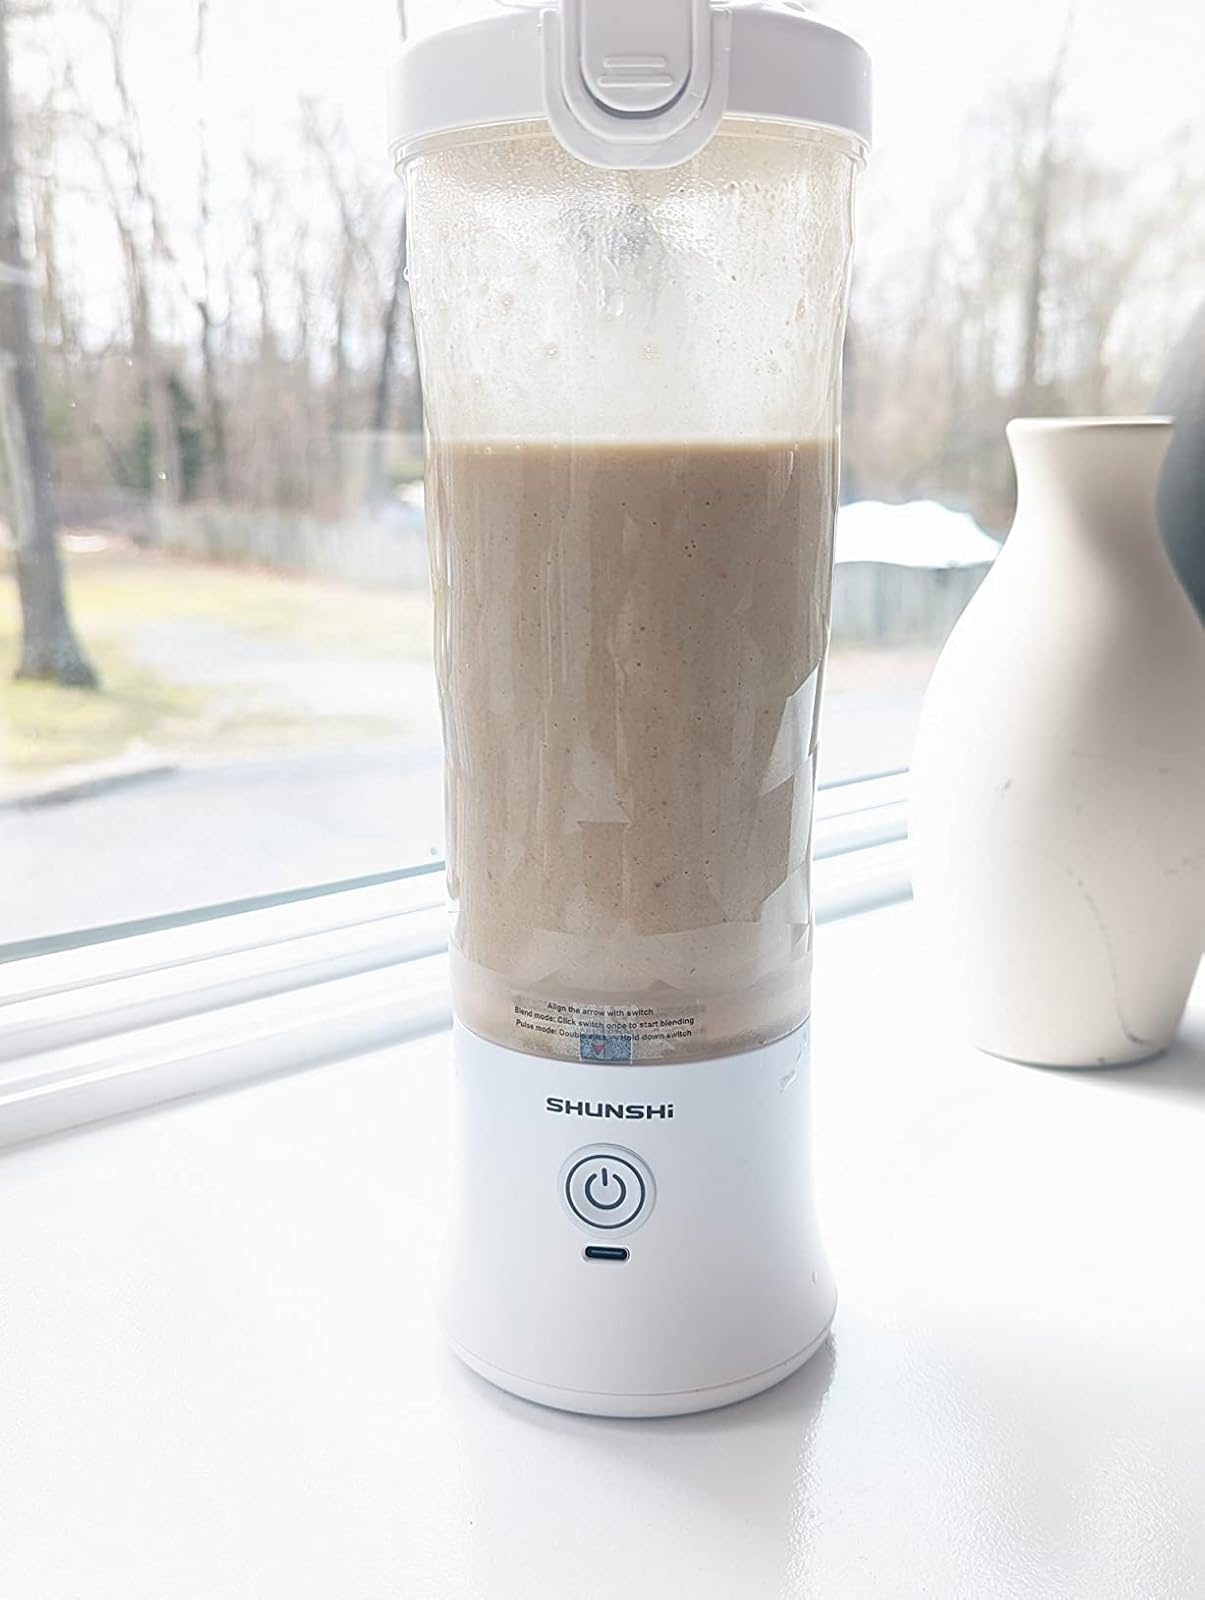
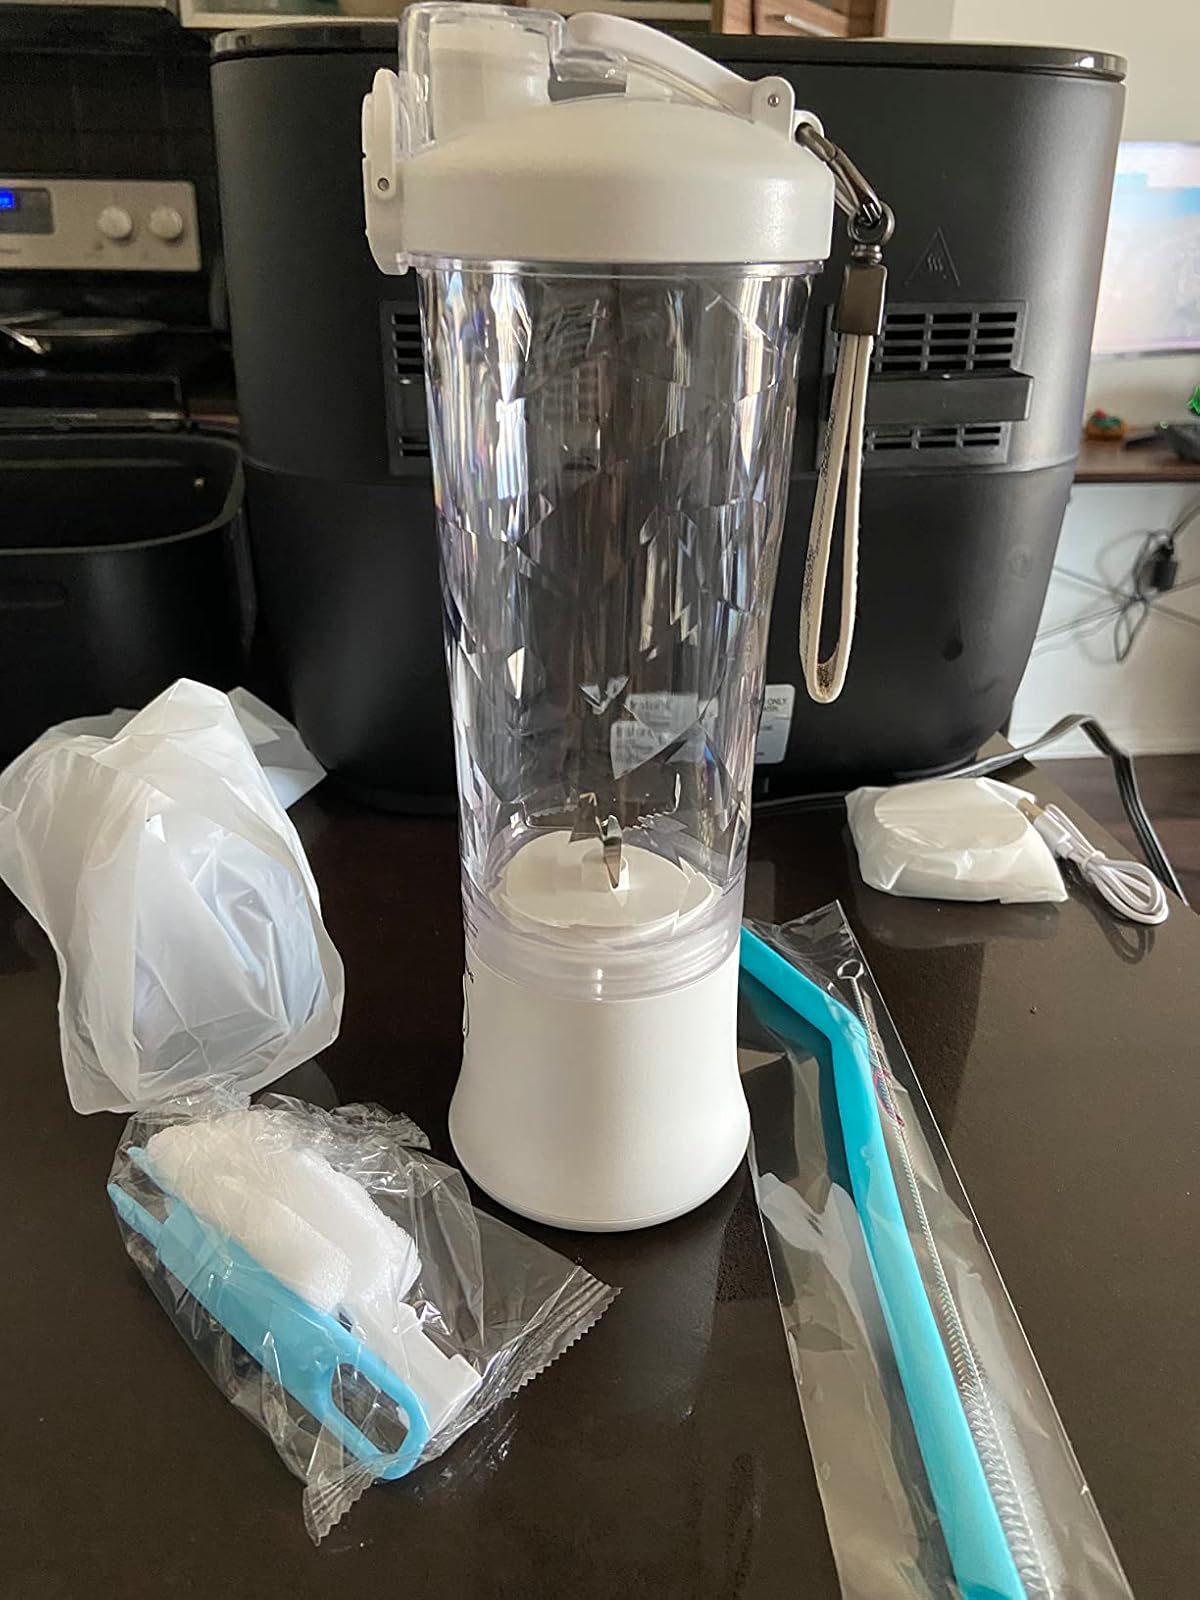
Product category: items_blender
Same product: yes